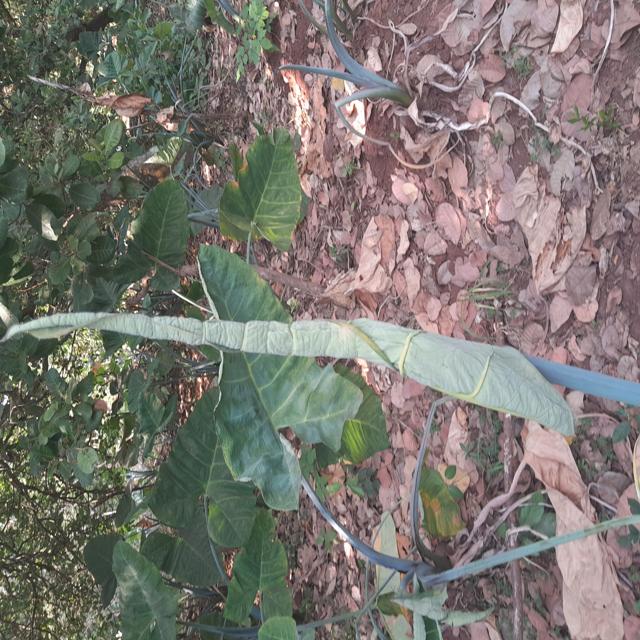
Label: Healthy